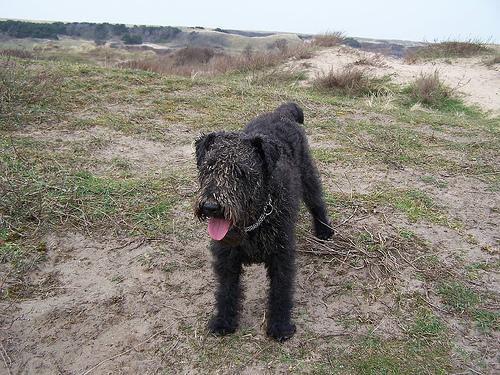
Lakeland_terrier